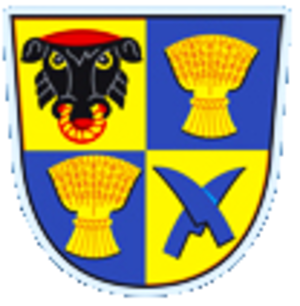
Čehovice est une commune du district de Prostějov, dans la région d'Olomouc, en République tchèque. Sa population s'élevait à 516 habitants en 2018.